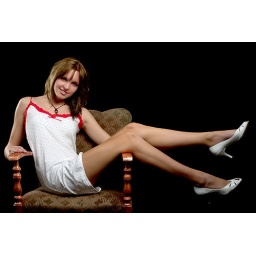
Linda posing in the old chair that was standing about in the studio